Aberdeen Artists Society

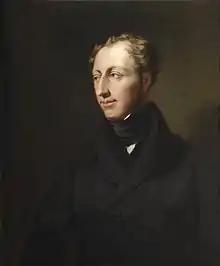
Portrait of Archibald Simpson by James Giles RSA (1801-1870)

Particles of Light: A History of Aberdeen Artists' Society, 1927-2000 by John Morrison and Ian Baird.